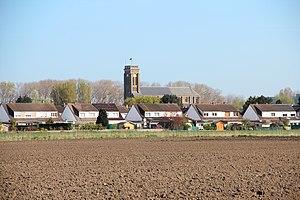
Sud de la commune de Bray-Dunes vue de la rue Pierre Decock (département du Nord, France).
Bray-Dunes est une commune française située dans le département du Nord, en région Hauts-de-France. Elle possède la particularité d’être la commune la plus septentrionale, la plus au Nord de France, outre-mer inclus.